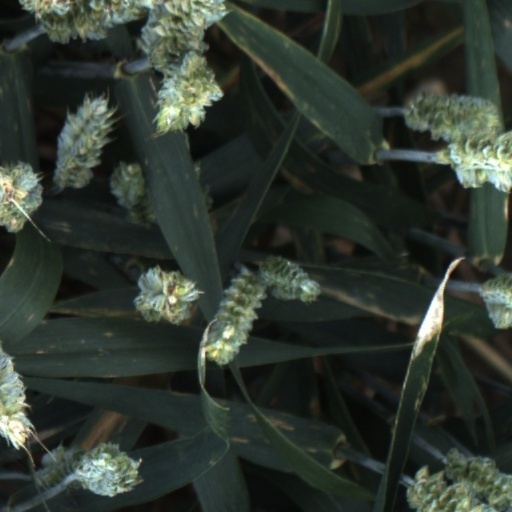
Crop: wheat